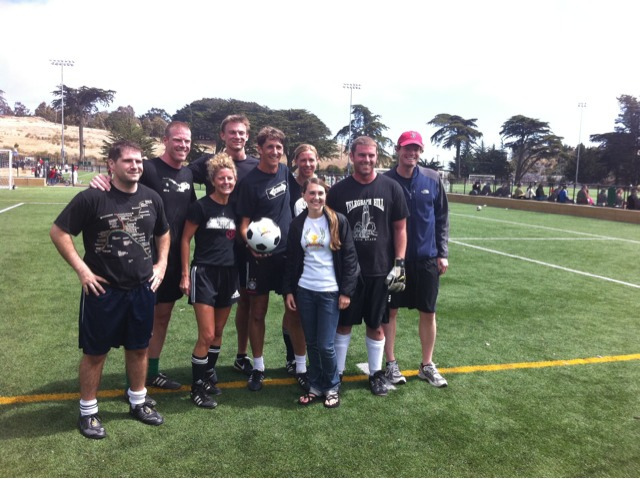
nhiều người đang tập hợp trên sân tạo dán chụp hình